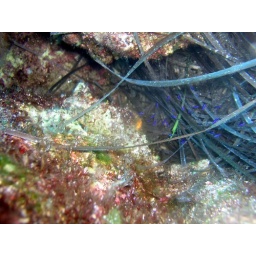
tiny blue fish @25 metres here in north cyprus